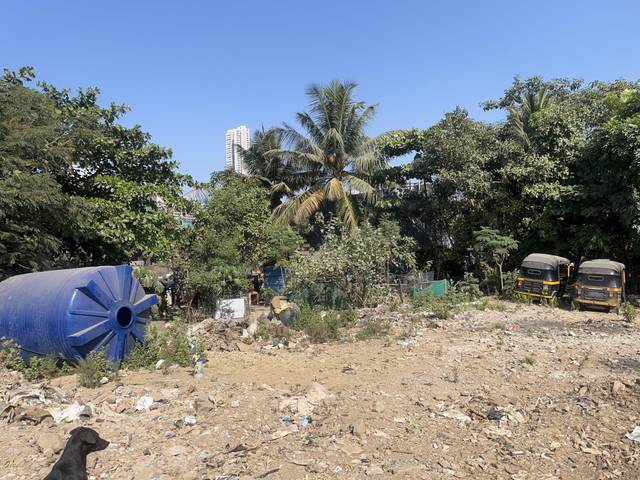
Region: India
Coordinates: 19.199, 72.83